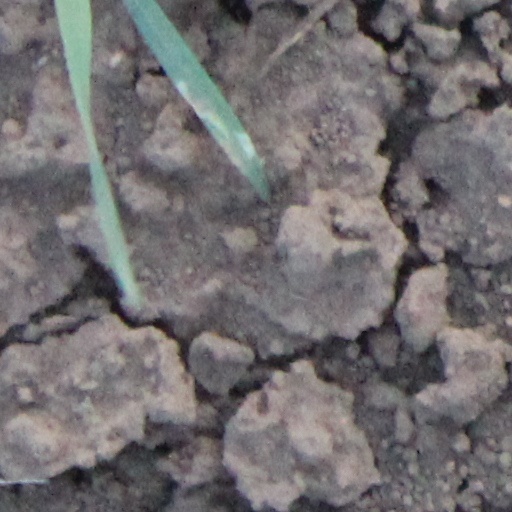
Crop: wheat